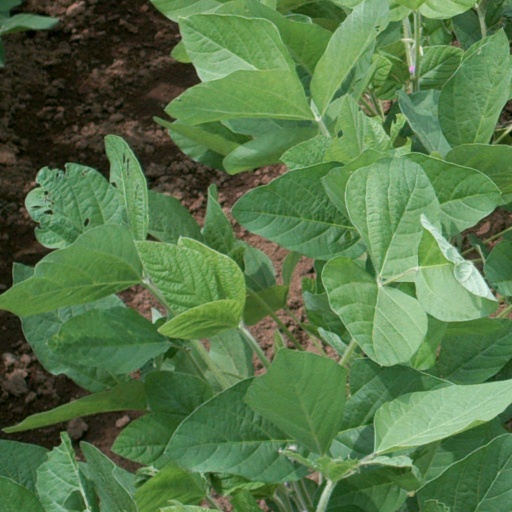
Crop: soybean